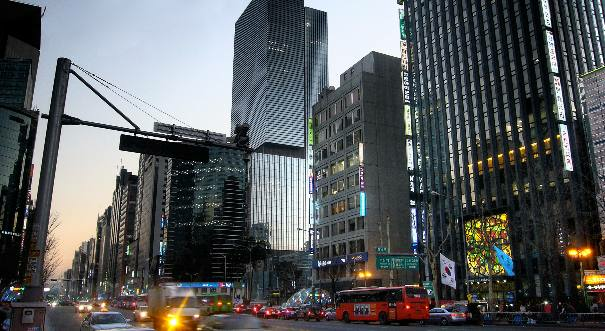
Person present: No